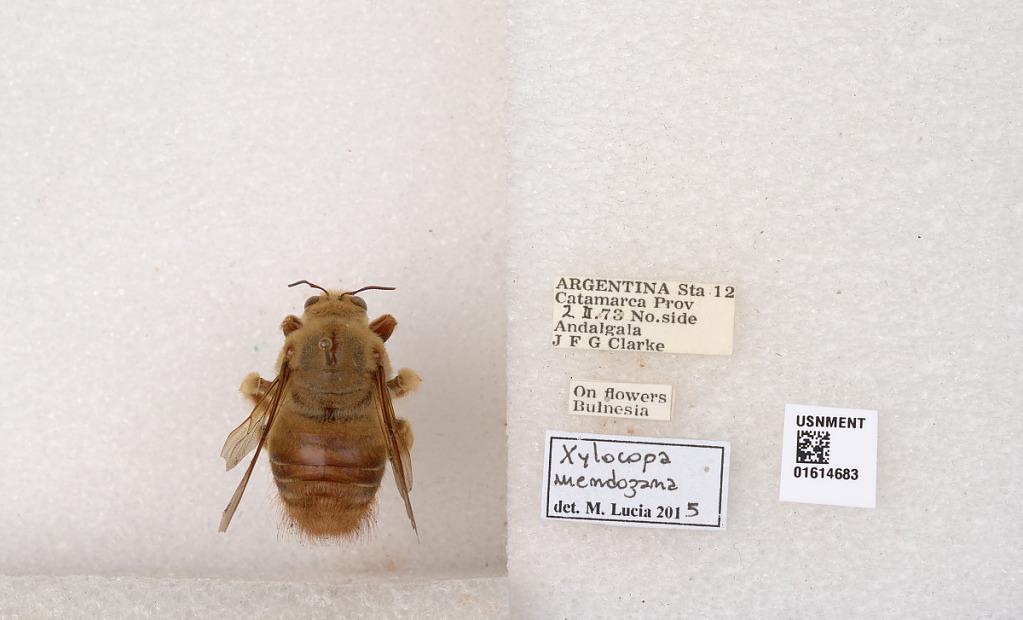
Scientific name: Xylocopa (Neoxylocopa) mendozana Enderlein
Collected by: J. Clarke
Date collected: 1973-2-2
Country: Argentina
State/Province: Catamarca
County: Andalgala
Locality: Sta 12, No. side Andalgala
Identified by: Lucia, M.